Rhona Adair

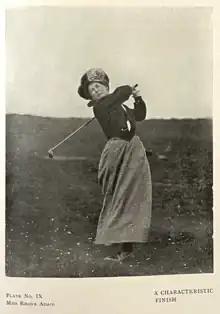

Rhona Kathleen Adair (2 September 1881 – 27 March 1961) was an Irish amateur golfer. She won the British Ladies Amateur twice and the Irish Ladies' Close Championships four times at the start of the twentieth century.